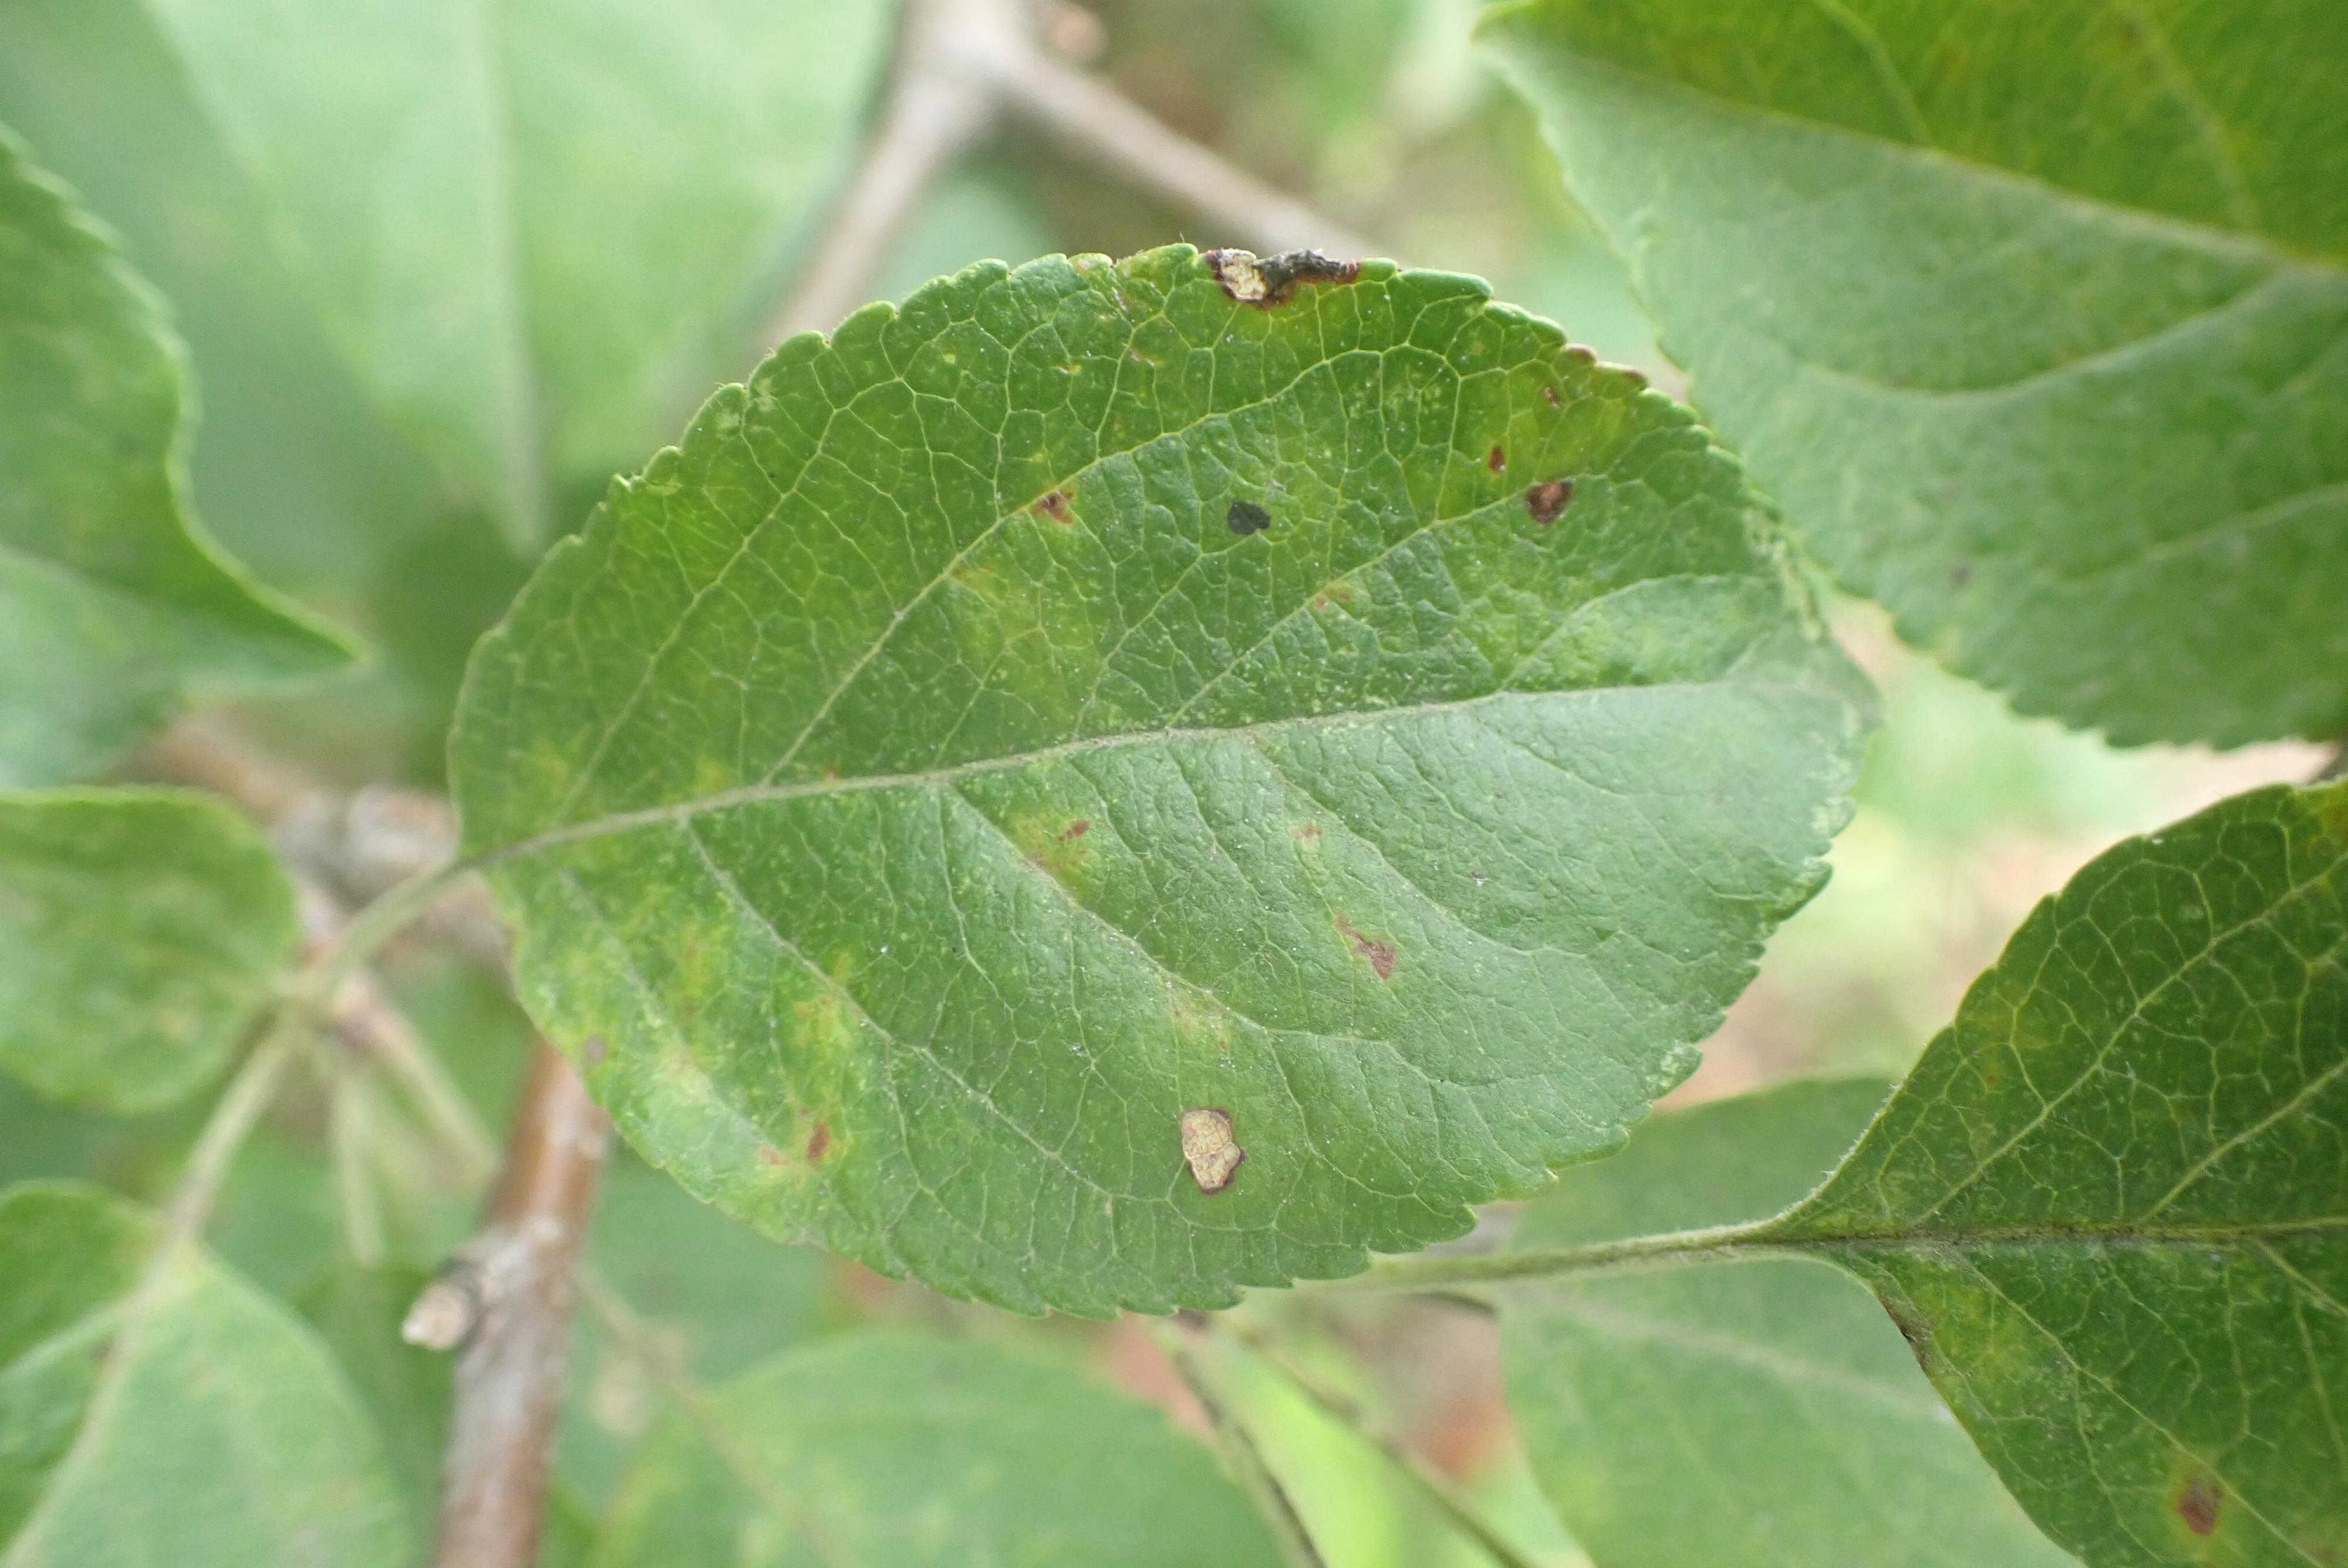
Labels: complex